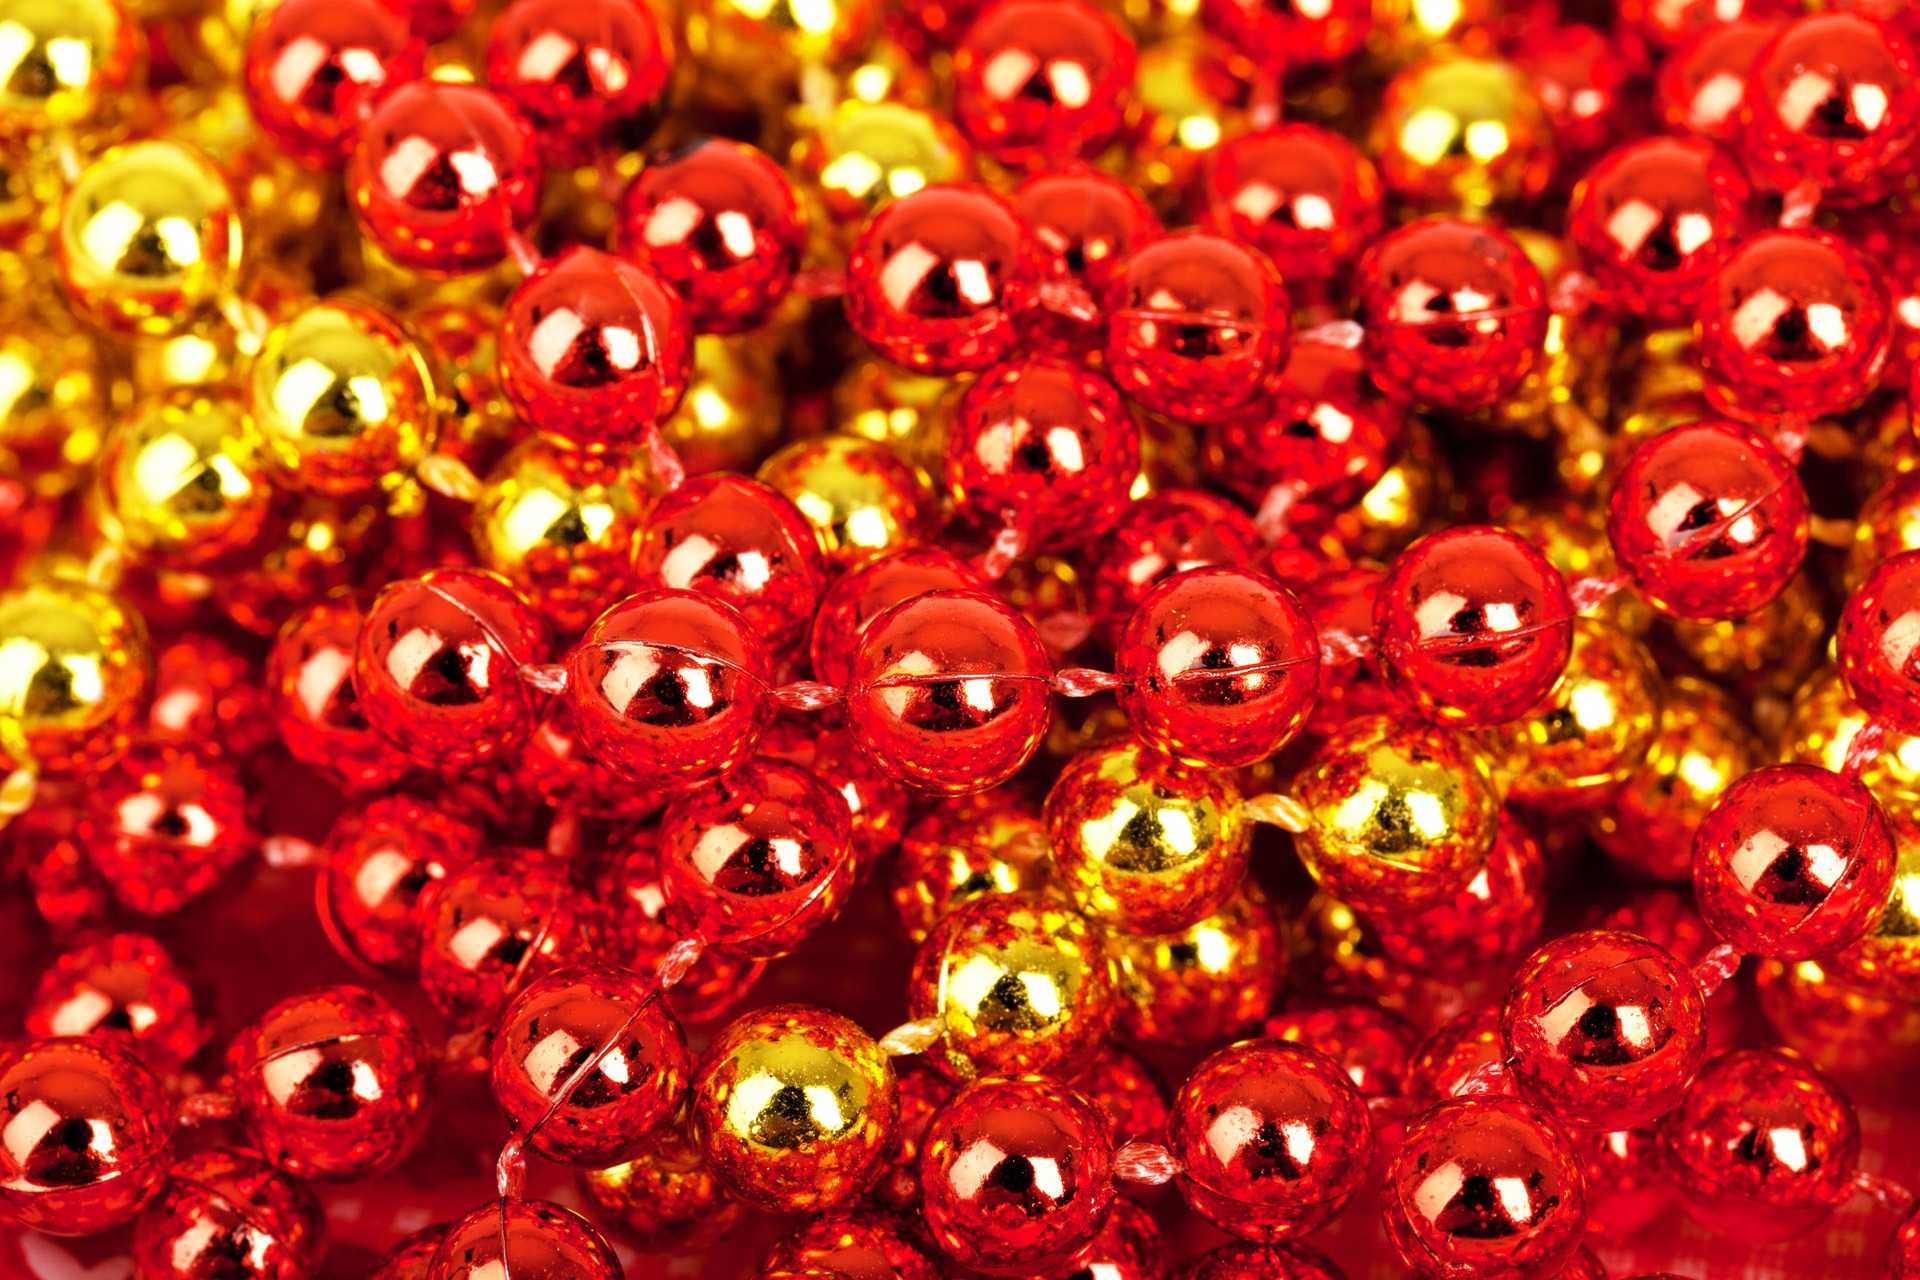
plant, round, flower, petal, decoration, pattern, red, colorful, yellow, christmas, circle, background, bright, ball, wallpaper, balls, shape, macro photography, valentine's day, chinese new year